City of David (archaeological site)

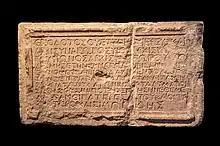
Theodotus Inscription, City of David, 1st century CE, indicating the existence of a synagogue at that site previous to 70 CE

Major archaeological finds include the Pool of Siloam, and the monumental stepped road built by Pilate and drained by an impressive channel. Active Roman-era excavations are also underway at the Givati Parking Lot dig site, where the remains of a palace attributed to Queen Helena of Adiabene were discovered in 2007.